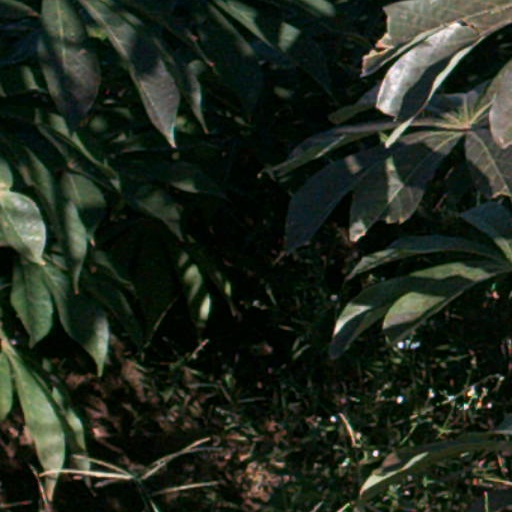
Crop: cassava